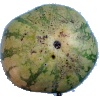
Label: watermelon